Indus script

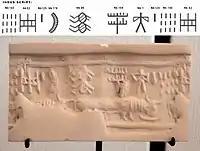
Indus characters from an impression of a cylinder seal discovered in Susa (modern Iran), in a stratum dated to 2400–2100 BCE; an example of ancient Indus–Mesopotamia relations.

Of the signs identified by Mahadevan, 113 occur only once (are hapax legomena), 47 occur only twice, and 59 occur fewer than five times. Just 67 signs account for 80 percent of usage across the corpus of Indus symbols. The most frequently used sign is the "jar" sign, identified by Parpola as 'sign 311'.